Leonardo (footballer, born September 1986)

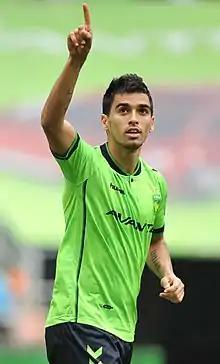
Leonardo playing for Jeonbuk in 2015

Leonardo Rodrigues Pereira or simply Leonardo (born September 22, 1986) is a Brazilian professional footballer. Leonardo usually plays as an attacking midfielder but can also play as a winger.